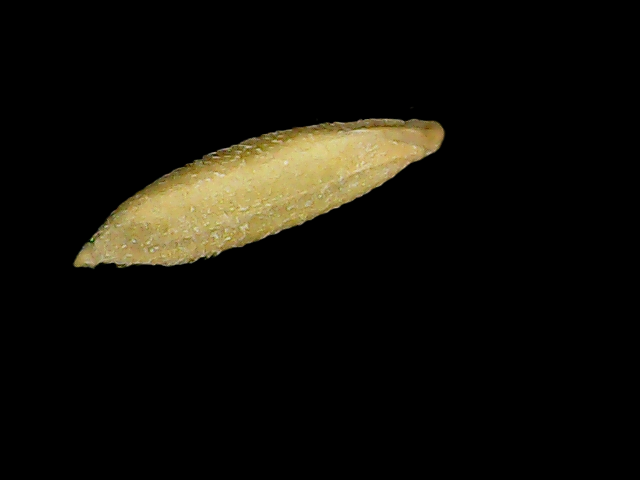
Rice variety: Binadhan17